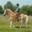
Label: horse